Hans Oswald Rosenberg

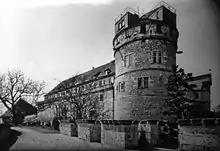
Obsolete observatory in castle

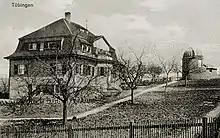
Hans Rosenbergs' observatory, Hauffstraße 20 in Tübingen

Rosenberg was born in Berlin to banker Hermann and wife Else née Dohm. Hedwig Pringsheim (1855–1942) was a maternal aunt who had married the mathematician Alfred Pringsheim. After studies at the Friedrich Wilhelm Gymnasium in Berlin, he went to study science in Munich (where Pringsheim was a professor) and Berlin followed by a doctorate at the University of Strasbourg under Ernst Becker studying the variable star χ Cygni. He then worked as an assistant to Karl Schwarzschild at the University of Tübingen. He became a head of the observatory there apart from teaching. He began to experiment in photometry and the measurement of star brightness using photoelectric measurements. In 1926 he became a professor at the University of Kiel. He went on expeditions to track total solar eclipses from Thailand and Sweden. With the rise of Nazi power, he was initially allowed to teach even though he had Jewish ancestry (the family had converted to Protestants), since he had served in World War I; however, this changed in 1933 when he was forced to take leave of absence. In 1934 he was allowed to travel to the United States where he began to teach at the University of Chicago and work at the Yerkes Observatory with Otto Struve. His position at Kiel was officially terminated in May 1935. In 1938 he emigrated to Turkey where he joined the Istanbul University, succeeding Erwin Freundlich. He worked in Istanbul until his death from heat stroke.